Appakkudathaan Perumal Temple

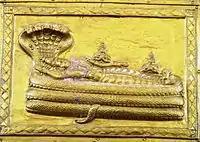
image of a deity in reclining posture

The Pancharanga Kshetrams (also called "Pancharangams", meaning the "five Rangams or Ranganathas") is a group of five Hindu temples on the banks of the Kaveri River dedicated to Ranganatha, a form of Vishnu. The five Pancharanga Kshetrams are: The Srirangapatnam called the Adi Ranga, the first temple on the banks of the Kaveri River from the upstream side; the Srirangam (island in Tiruchirappalli) in Tamil Nadu known as Adya Ranga (the last temple), Appalarangam or Koviladi at Tiurppernagar in Tamil Nadu, Parimala Ranganatha Perumal Temple or Mayuram at Indalur, Mayiladuthurai and Vatarangam at Sirkazhi. The Sarangapani temple at Kumbakonam is mentioned in place of Vatarangam in some references. This is the only Divya Desam where neyyappam is offered to the deity every night as neivedhyam. There is a belief that childless couples upon praying and offering butter with sugar to the Santhanagopalan deity at the temple are blessed with children.